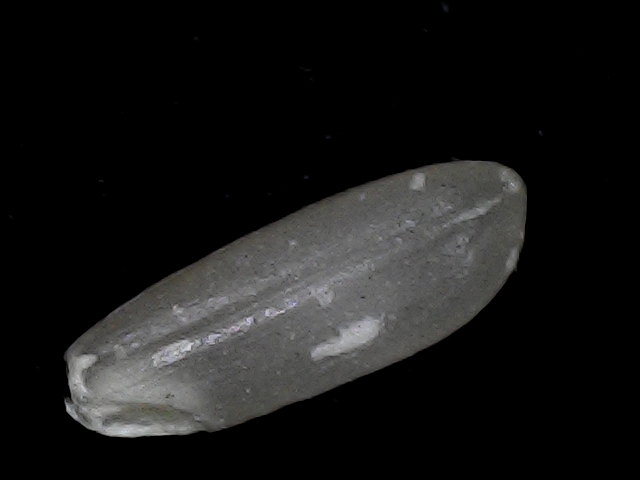
Rice variety: BD93